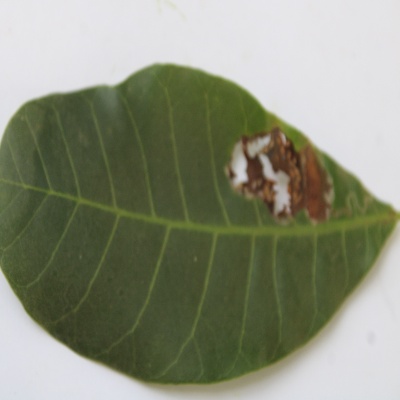
Crop: Cashew
Condition: leaf miner